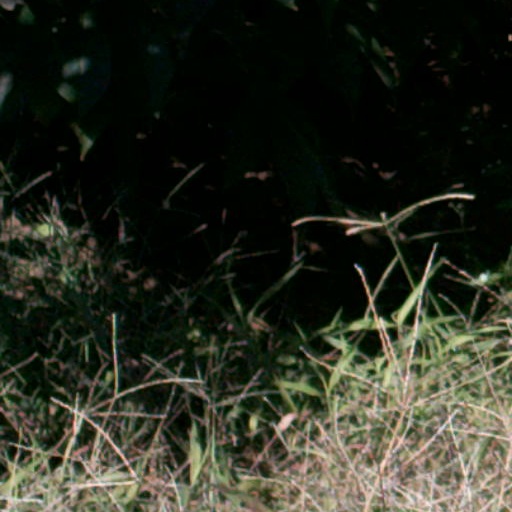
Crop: cassava